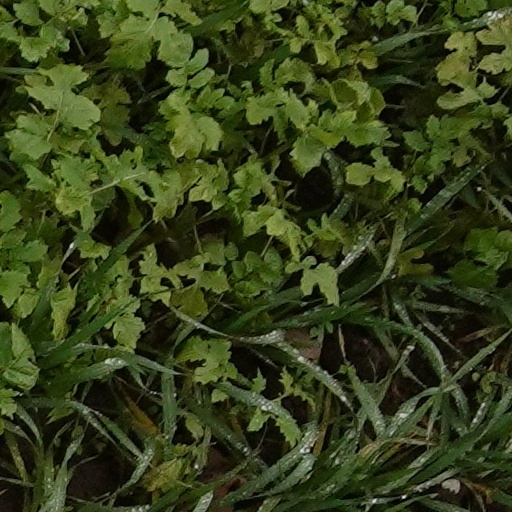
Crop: wheat